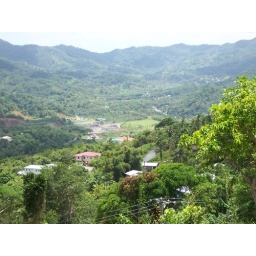
A view of St. Lucia from a hill top - the Carib indians still live in the forest and hills